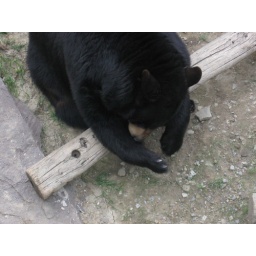
This bear was in the Ober Gatlinburg animal exhibit.